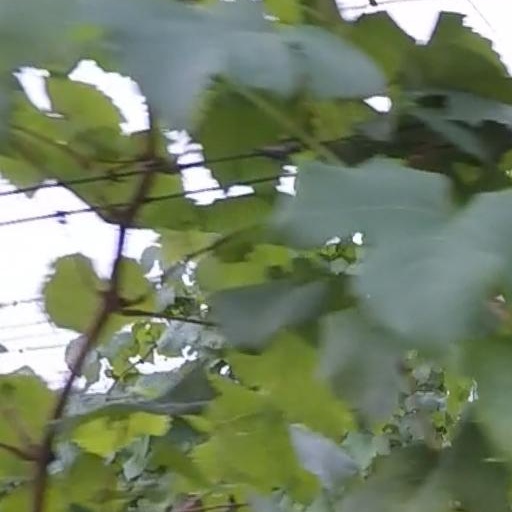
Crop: grape